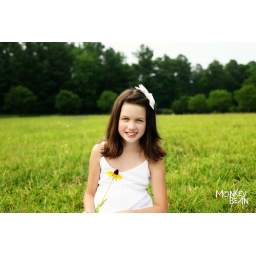
wm Julia in grass with flower